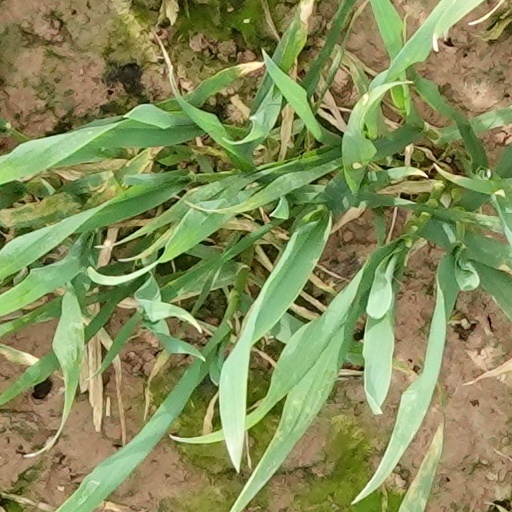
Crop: wheat